Saint Kitts and Nevis at the 2016 Summer Olympics

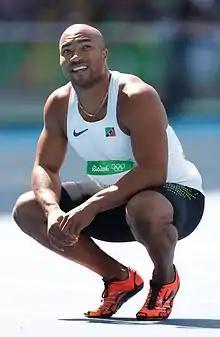
Brijesh Lawrence during the 100 m sprint heats

All of Saint Kitts and Nevis athletes competed in the sport of athletics. The country had three competitors in the men's 100 m sprint, one in the men's 200 m sprint, a men's 4 × 100 m relay team, and one competitor in the women's 200 m sprint.